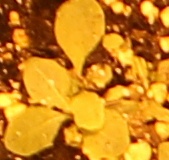
Label: Horseweed